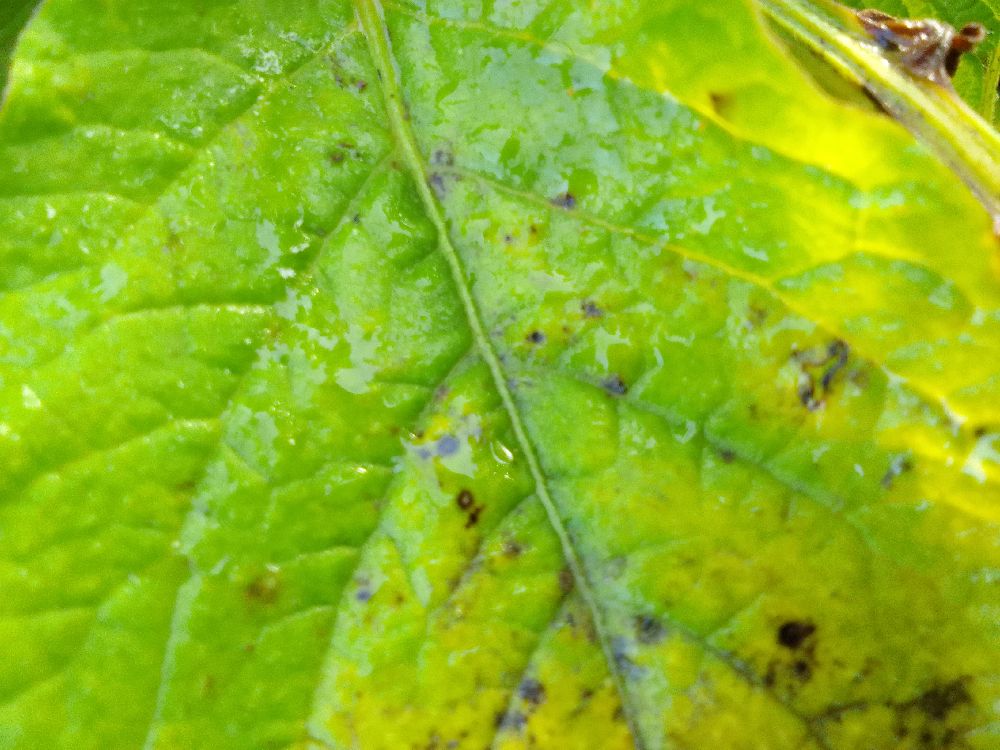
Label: Early blight